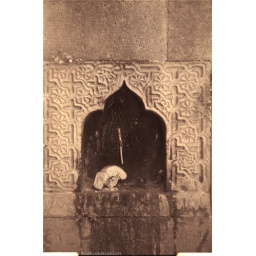
piece of bread on a shelf in the church